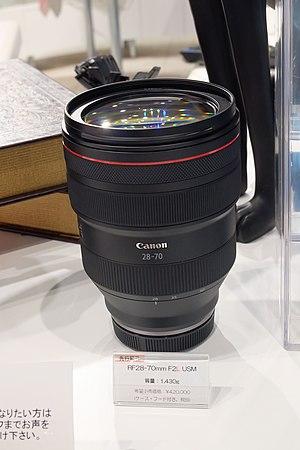
La monture Canon RF est une monture d'objectif développée par Canon depuis 2018 pour sa gamme d'appareils photographiques hybrides EOS R équipés d'un capteur plein format. Le système fait son apparition avec le lancement du Canon EOS R, premier hybride plein format de la marque. Cette nouvelle gamme a pour but de contrer l'hégémonie des hybrides plein format Sony Alpha menaçant désormais le marché des reflex dominé par Canon.